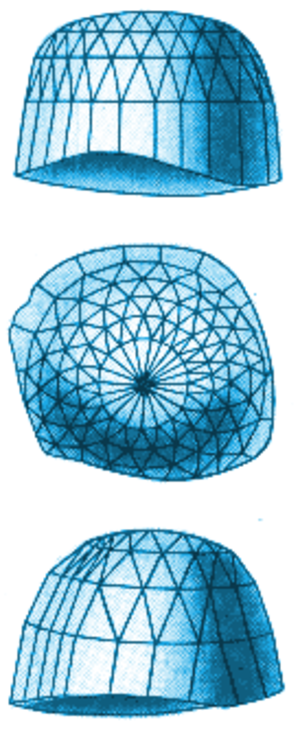
Croquis du diamant d'Orloff d'après Max Bauer
L'Orlov est un grand diamant dont la forme et les proportions sont celles de la moitié d'un œuf de poule. Cette pierre a été volée au XVIIᵉ siècle à Mysore dans un temple hindou en Inde du Sud, puis achetée par Grigori Orlov pour l'offrir à Catherine II de Russie. Le diamant est maintenant exposé à la fondation du diamant au Kremlin, où il orne le Sceptre Impérial.